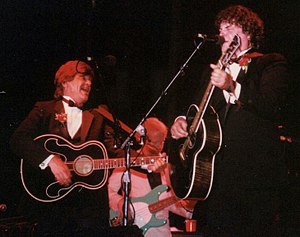
Navne i Rock and Roll Hall of Fame / Udøvende kunstnere
Navne i Rock and Roll Hall of Fame er en oversigt over de navne, der er optaget i Rock and Roll Hall of Fame i USA. Listen er ikke komplet, se den på Rock and Roll Hall of Fames liste over de optagne navne.